Blake Shelton

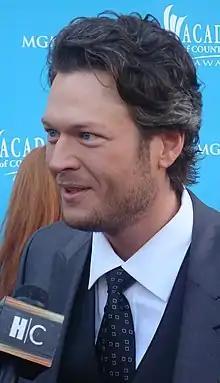
Shelton at the 45th Annual Academy of Country Music Awards

Shelton released his fourth studio album, "Pure BS", in early 2007. Unlike with his first three albums, which were produced entirely by Bobby Braddock, Shelton worked with Braddock, Brent Rowan, and Paul Worley as producers for this album. Its first two singles—"Don't Make Me" and "The More I Drink"—were both Top 20 hits on the country charts, respectively reaching No.12 and No. 19. Also in late 2007, Shelton made appearances on television shows: first as a judge on the talent competition "Nashville Star", and later on "Clash of the Choirs".